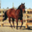
Label: horse